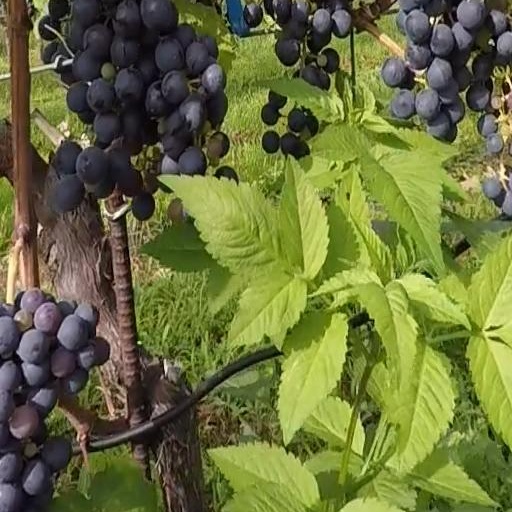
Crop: grape